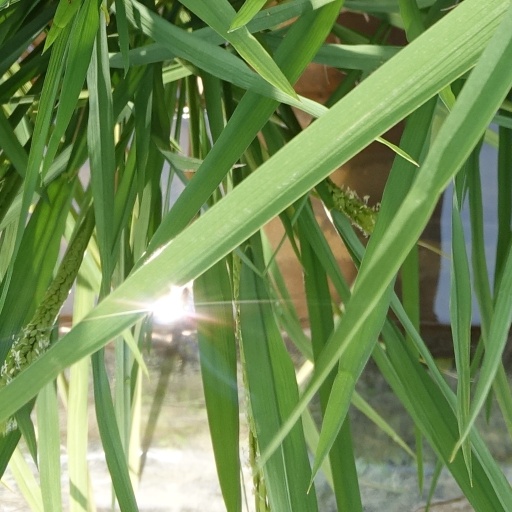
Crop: rice